Abortion in Alaska

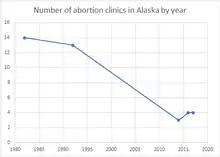
Number of abortion clinics in Alaska by year

Between 1982 and 1992, the number of abortion clinics in the state decreased by 1, going from 14 in 1982 to 13 in 1992. In 2014, there were 3 abortion clinics in the state. 90% of the boroughs in the state did not have an abortion clinic. That year, 37% of women in the state aged 15–44 lived in a borough without an abortion clinic. In March 2016, there were 4 Planned Parenthood clinics in the state. There were still 4 Planned Parenthood clinics the following year, all of which offered abortion services, in a state with a population of 167,815 women aged 15–49. Planned Parenthood closed a clinic in 2022 and another in 2024.